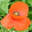
Label: poppy